Chihiro Hashimoto

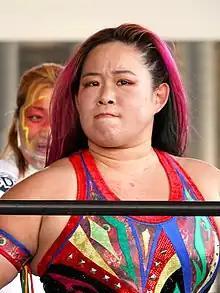
Hashimoto in March 2022

is a Japanese professional wrestler currently signed to Sendai Girls' Pro Wrestling, where she is a former five time Sendai Girls World Champion. Hashimoto was trained in the Sendai Girls' dojo under Meiko Satomura, and made her debut in October 2015. Since her debut, Hashimoto has gone on to hold the Sendai Girls World Championship five times, and was named the 2016 Rookie of the Year by "Tokyo Sports", making her only the second female to win the award.